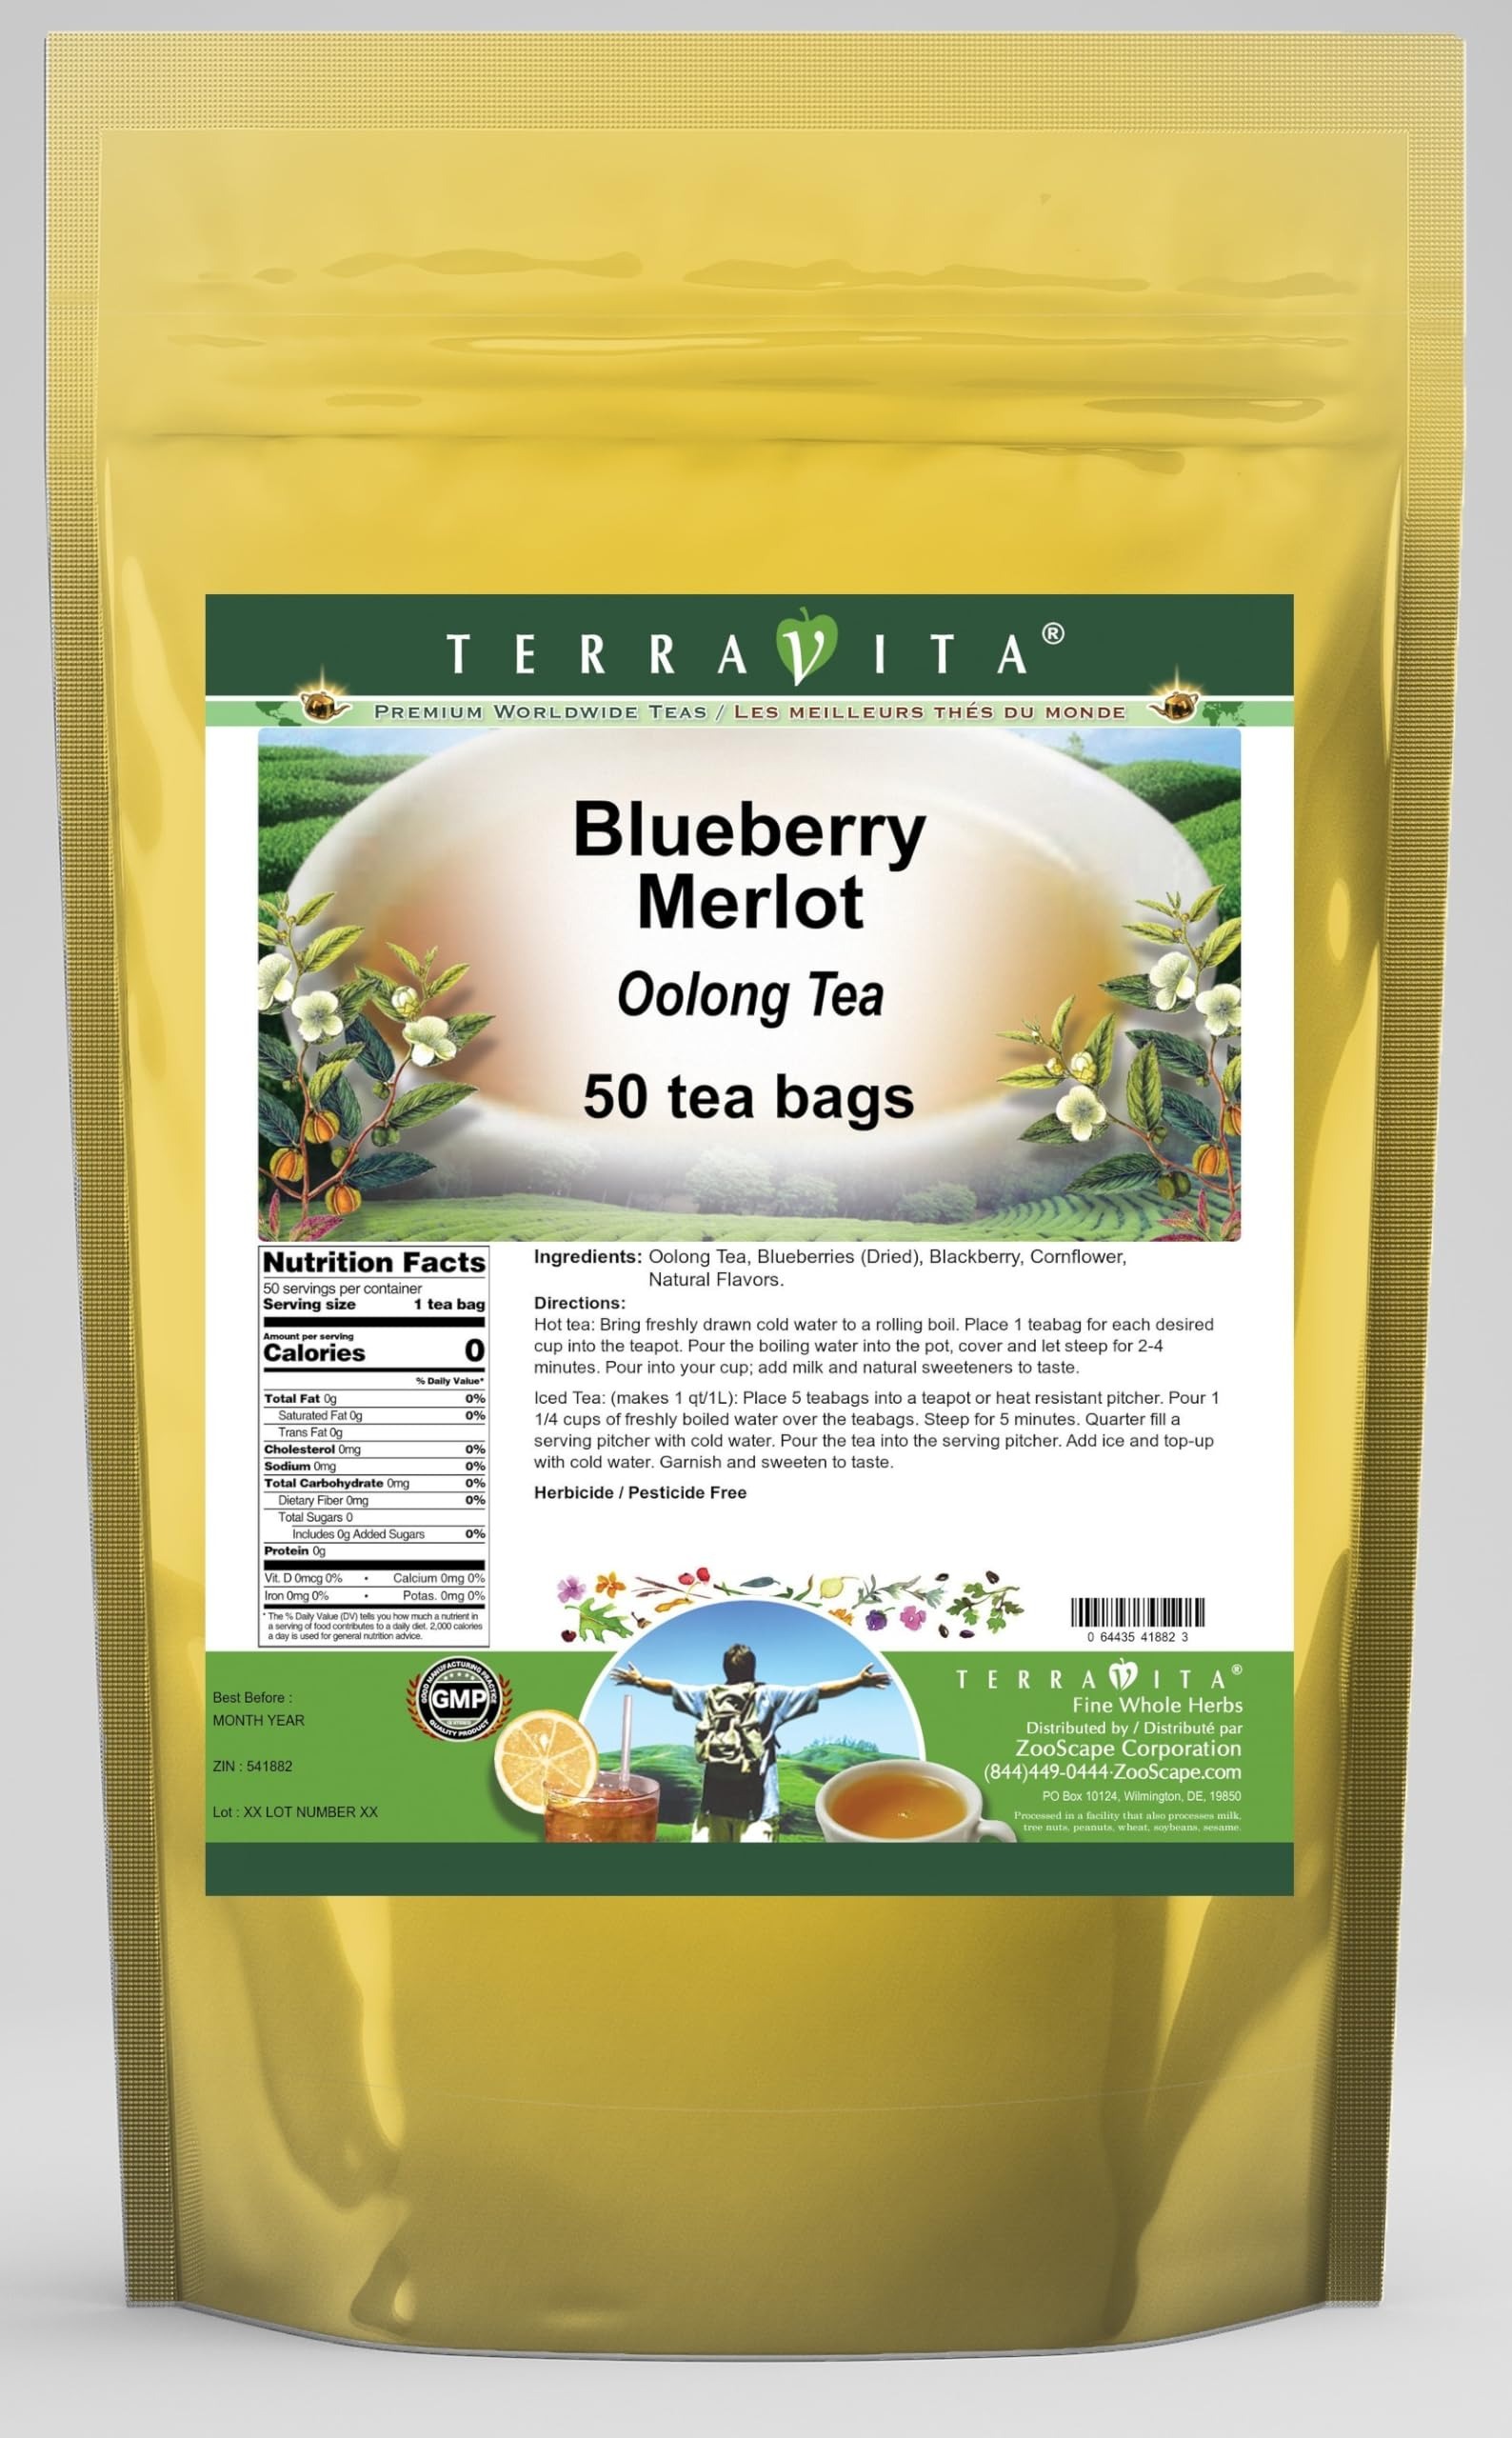
Item Name: Blueberry Merlot Oolong Tea (50 tea bags, ZIN: 541882) - 2 Pack
Bullet Point 1: Our Blueberry Merlot Oolong Tea is a luxurious flavored Oolong tea with Blueberries, Blackberry and Cornflower that you can enjoy hot or cold! The Blueberry Merlot flavor and aroma is wonderful! - Ingredients: Oolong tea, Blueberries, Blackberry, Cornflower and Natural Blueberry Merlot Flavor.
Bullet Point 2: No fillers.
Bullet Point 3: Manufacturer: TerraVita
Bullet Point 4: Size: 50 tea bags
Bullet Point 5: Oolong Tea Bags - Packed in a convenient upright pouch!
Product Description: Our Blueberry Merlot Oolong Tea is a luxurious flavored Oolong tea with Blueberries, Blackberry and Cornflower that you can enjoy hot or cold! The Blueberry Merlot flavor and aroma is wonderful! - Ingredients: Oolong tea, Blueberries, Blackberry, Cornflower and Natural Blueberry Merlot Flavor. - Hot tea brewing method: Bring freshly drawn cold water to a rolling boil. Place 1 teabag for each desired cup into the teapot. Pour the boiling water into the pot, cover and let steep for 2-4 minutes. Pour into your cup; add milk and natural sweeteners to taste. - Iced tea brewing method: (to make 1 liter/quart): Place 5 teabags into a teapot or heat resistant pitcher. Pour 1 1/4 cups of freshly boiled water over the teabags. Steep for 5 minutes. Quarter fill a serving pitcher with cold water. Pour the tea into the serving pitcher. Add ice and top-up with cold water. Garnish and sweeten to taste. - TerraVita is an exclusive line of premium-quality, natural source products that use only the finest, purest and most potent ingredients found around the world. TerraVita is hallmarked by the highest possible standards of purity, potency, stability and freshness. All of our products are prepared with the highest elements of quality control, from raw materials through the entire manufacturing process, up to and including the moment that the bottles or bags are sealed for freshness and shipped out to you. Our highest possible standards are certified by independent laboratories and backed by our personal guarantee. - TerraVita exists to meet and ensure your family's health and wellness without the harmful effects of chemicals and health products. We strive to make all of our products affordable and reliable and are constantly searching the market to maintain our affordability and to look
Value: 100.0
Unit: Count

Price: 38.54